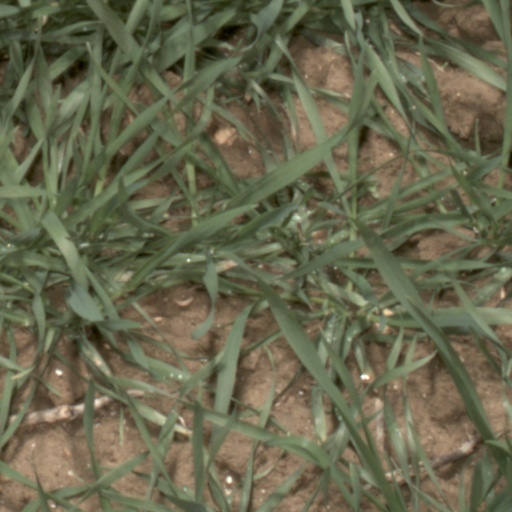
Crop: wheat